Heavy lift

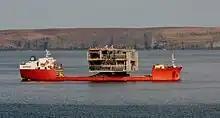
Heavy lift ship transporting oil platform in Shetland

In transportation, heavy lift refers to the handling and installation of heavy items which are indivisible, and of weights generally accepted to be over 100 tons and of widths/heights of more than 100 meters. These oversized items are transported from one place to another (sometimes across country borders), then lifted or installed into place. Characteristic for heavy-lift goods is the absence of standardization, which requires individual transport planning.